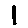
Label: 1